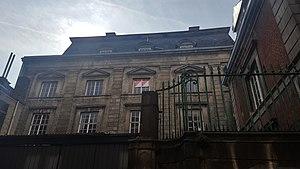
rue des Célestines 14, Liège, Belgique This is a photo of a monument in Wallonia, number: 62063-CLT-0057-01
Léonie de Waha, née le 31 mars 1836 à Liège et est morte le 8 juillet 1926 à Tilff, est une pédagogue, militante wallonne et féministe belge.
La rue des Célestines est une rue piétonne du centre de Liège reliant la rue de la Casquette à la rue du Pot d'Or.
Le Patrimoine privé de Liège est composé d'un nombre important de bâtiments et d'hôtels particuliers de notables municipaux et ecclésiastiques liégeois, et de marchands d'armes, la plupart du XVIIIᵉ siècle, dans les quartiers de Hors-Château, Féronstrée et de la Collégiale Saint-Barthélemy, du Mont-Saint-Martin et de la place Saint-Michel. Plusieurs de ces bâtiments, construits par ou pour des particuliers, sont devenus la propriété de la Ville de Liège. Le plus spectaculaire d'entre eux est le palais Curtius.
L'hôtel de Crassier, parfois orthographié hôtel de Crassiers, est un hôtel particulier érigé en 1706 et situé dans Le Carré à Liège en Belgique.